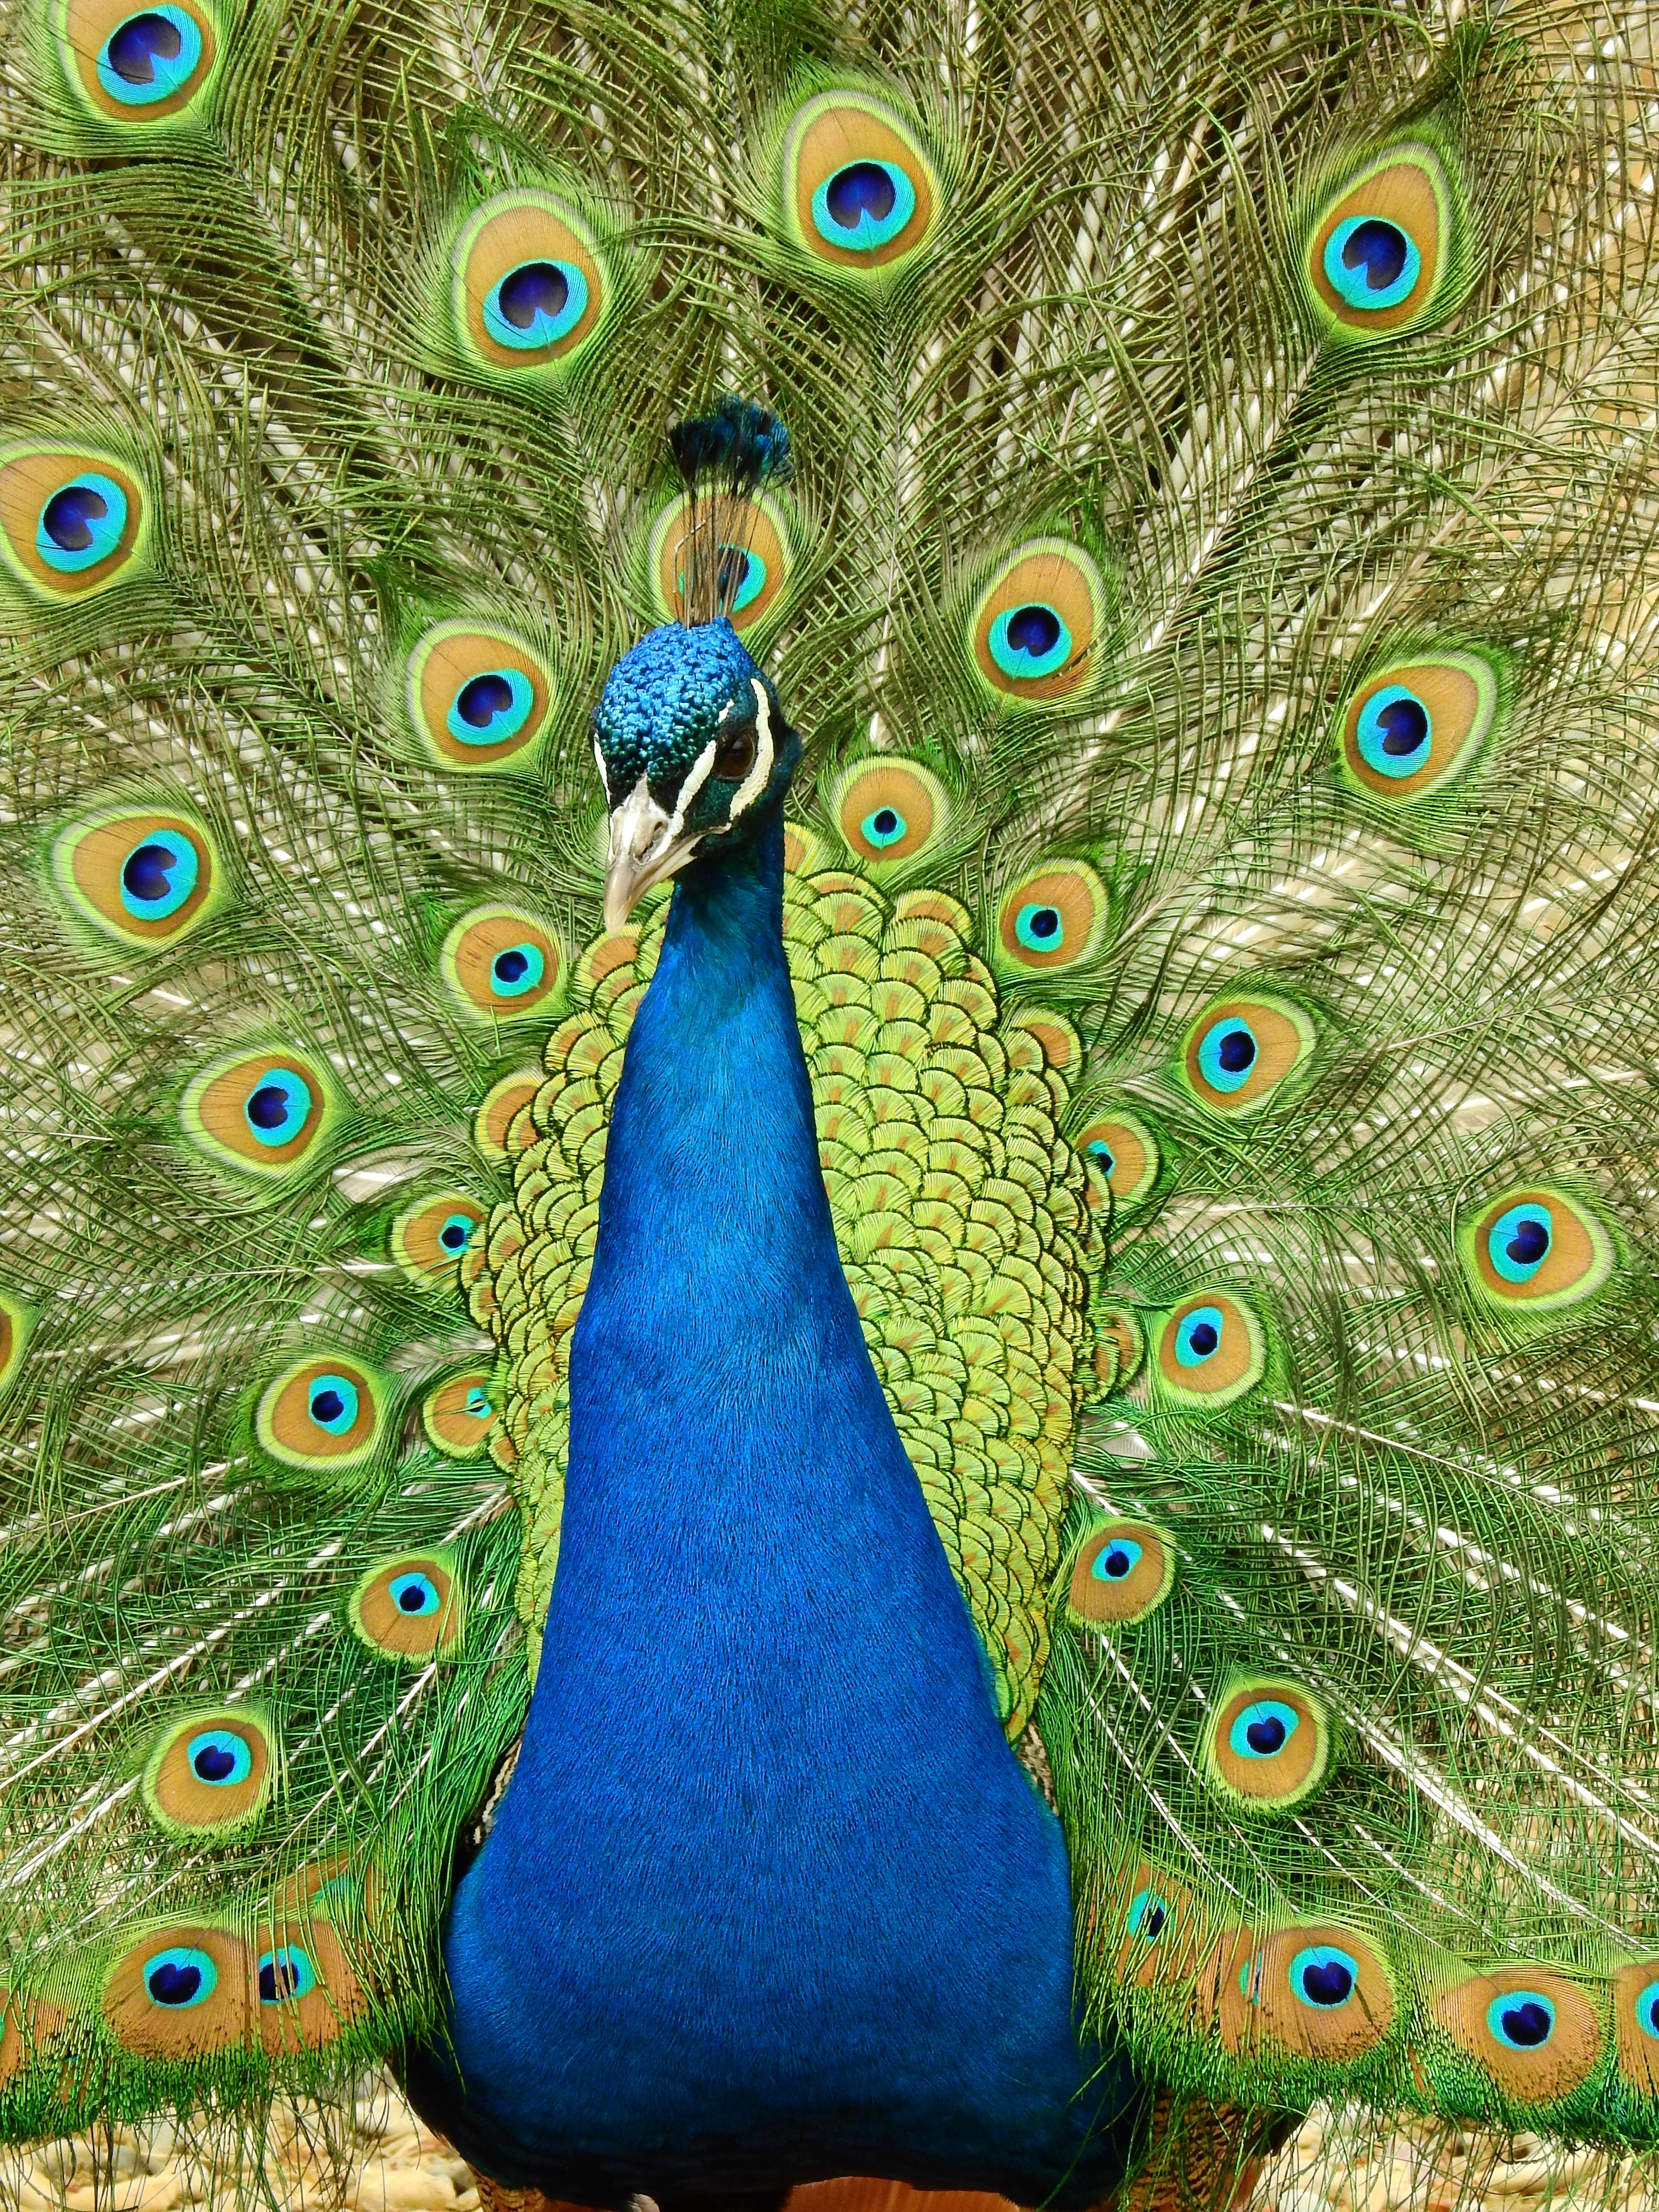
bird, wing, green, beak, blue, feather, fauna, peacock, plumage, close up, illustration, vertebrate, peafowl, fashion accessory